Adhémar Esmein

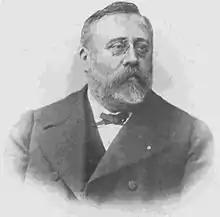
Adhémar Esmein

He authored numerous textbooks on the history of French public law and French constitutional law. He also wrote numerous monographs on other subjects, particularly including canon law, the teaching of which in France he renewed through his works. His most famous one is perhaps his "History of Continental Criminal Procedure" which was first published in 1913 and has since been widely received in academic literature.